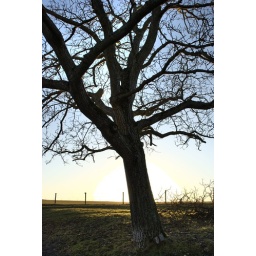
tree on field against winter sun